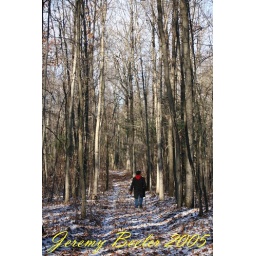
A man walking through the Pineloft forest in south-central Pennsylvania